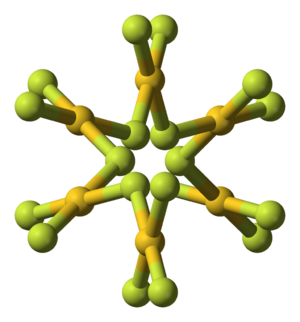
L'or est l'élément chimique de numéro atomique 79, de symbole Au. Ce symbole, choisi par Berzelius, est formé des deux premières lettres du mot latin aurum.